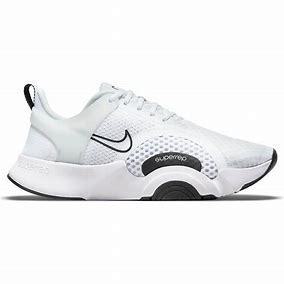
Brand: Nike
Model: Superrep Go